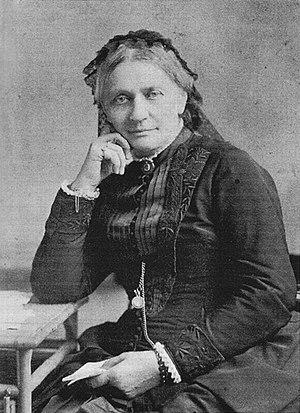
Clara Schumann